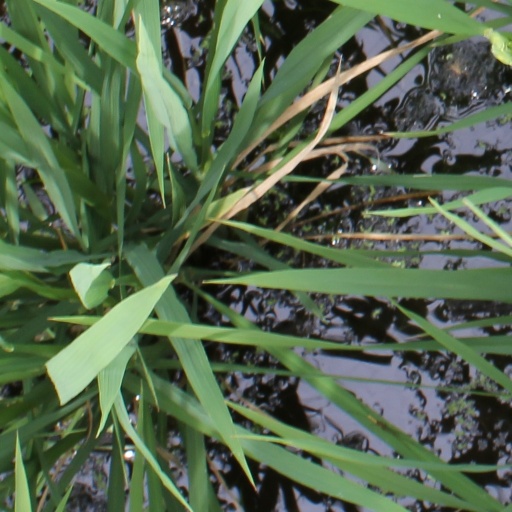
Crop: rice